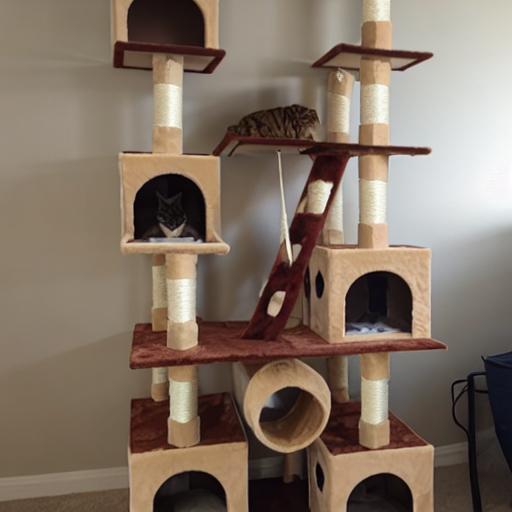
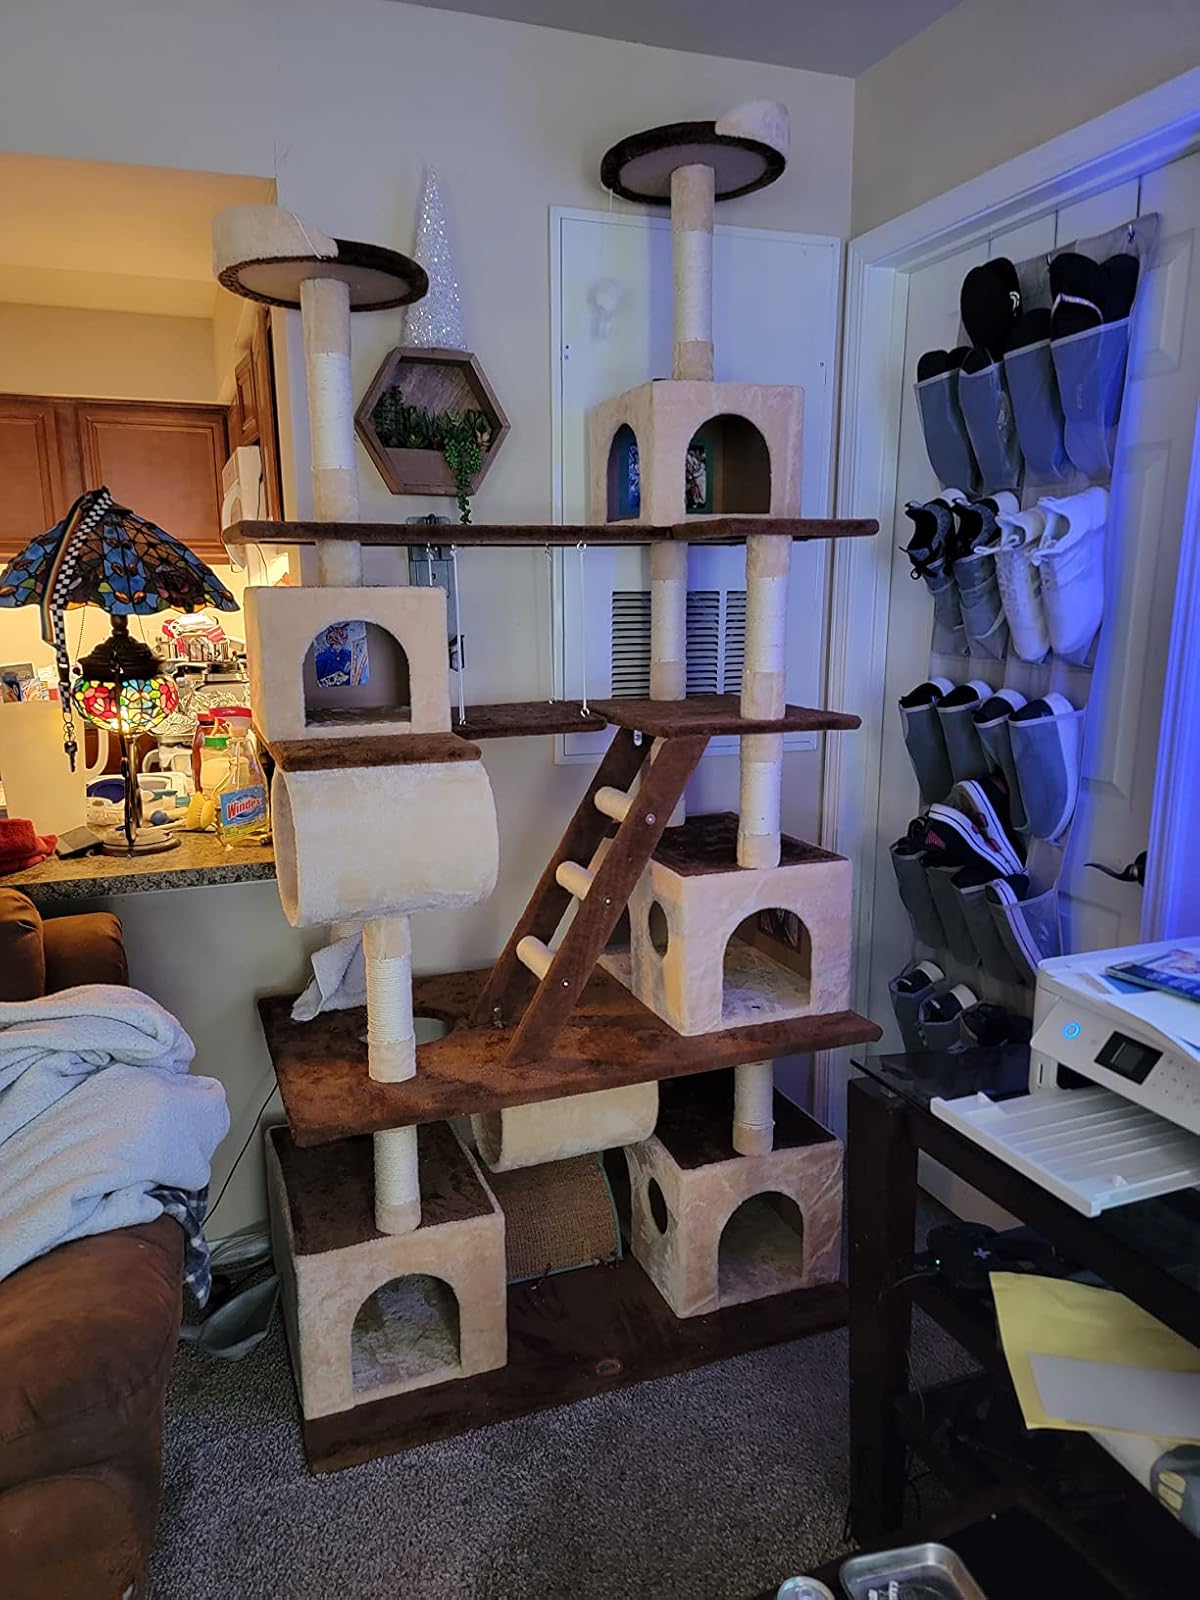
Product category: items_cat tree
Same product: no